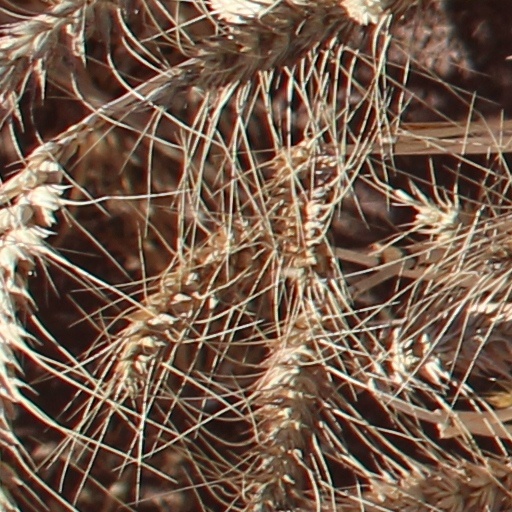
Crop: wheat